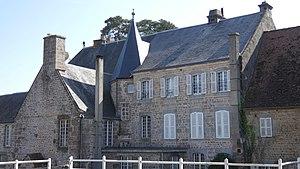
Le Champ-de-la-Pierre (Normandie, France). Le château.
Cet article recense les monuments historiques de l'Orne, en France.
Le Champ-de-la-Pierre est une commune française, située dans le département de l'Orne en région Normandie, peuplée de 41 habitants.